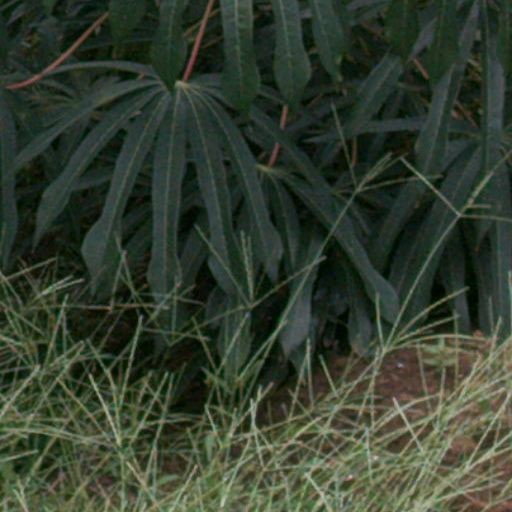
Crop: cassava